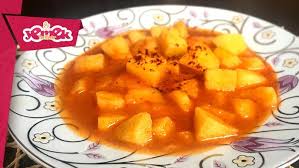
Label: potato_dish